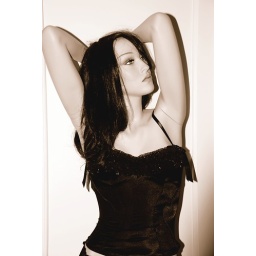
Plastic girl in a plastic world.